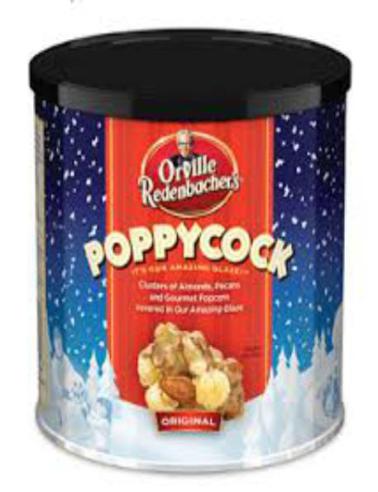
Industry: Food